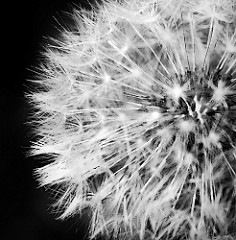
Flower: dandelion